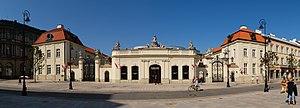
Le ministère de la Culture et du Patrimoine national de la République de Pologne est une administration gouvernementale qui s'occupe de divers aspects de la culture polonaise.